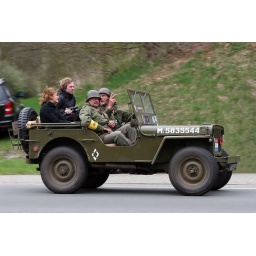
Willys MB Jeep seen during the festivities around &amp;quot;65 years liberation&amp;quot;. (edited a complete car and person from the background)